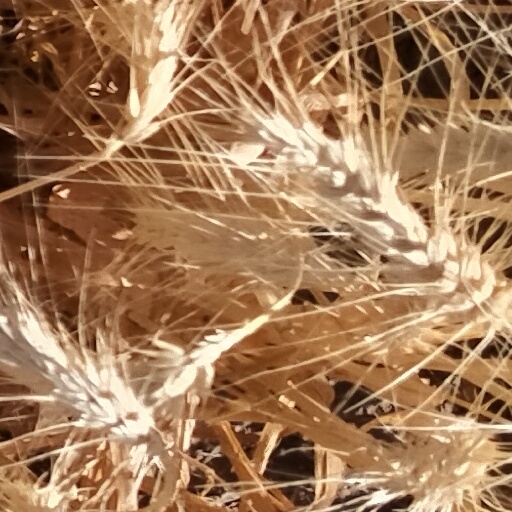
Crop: wheat